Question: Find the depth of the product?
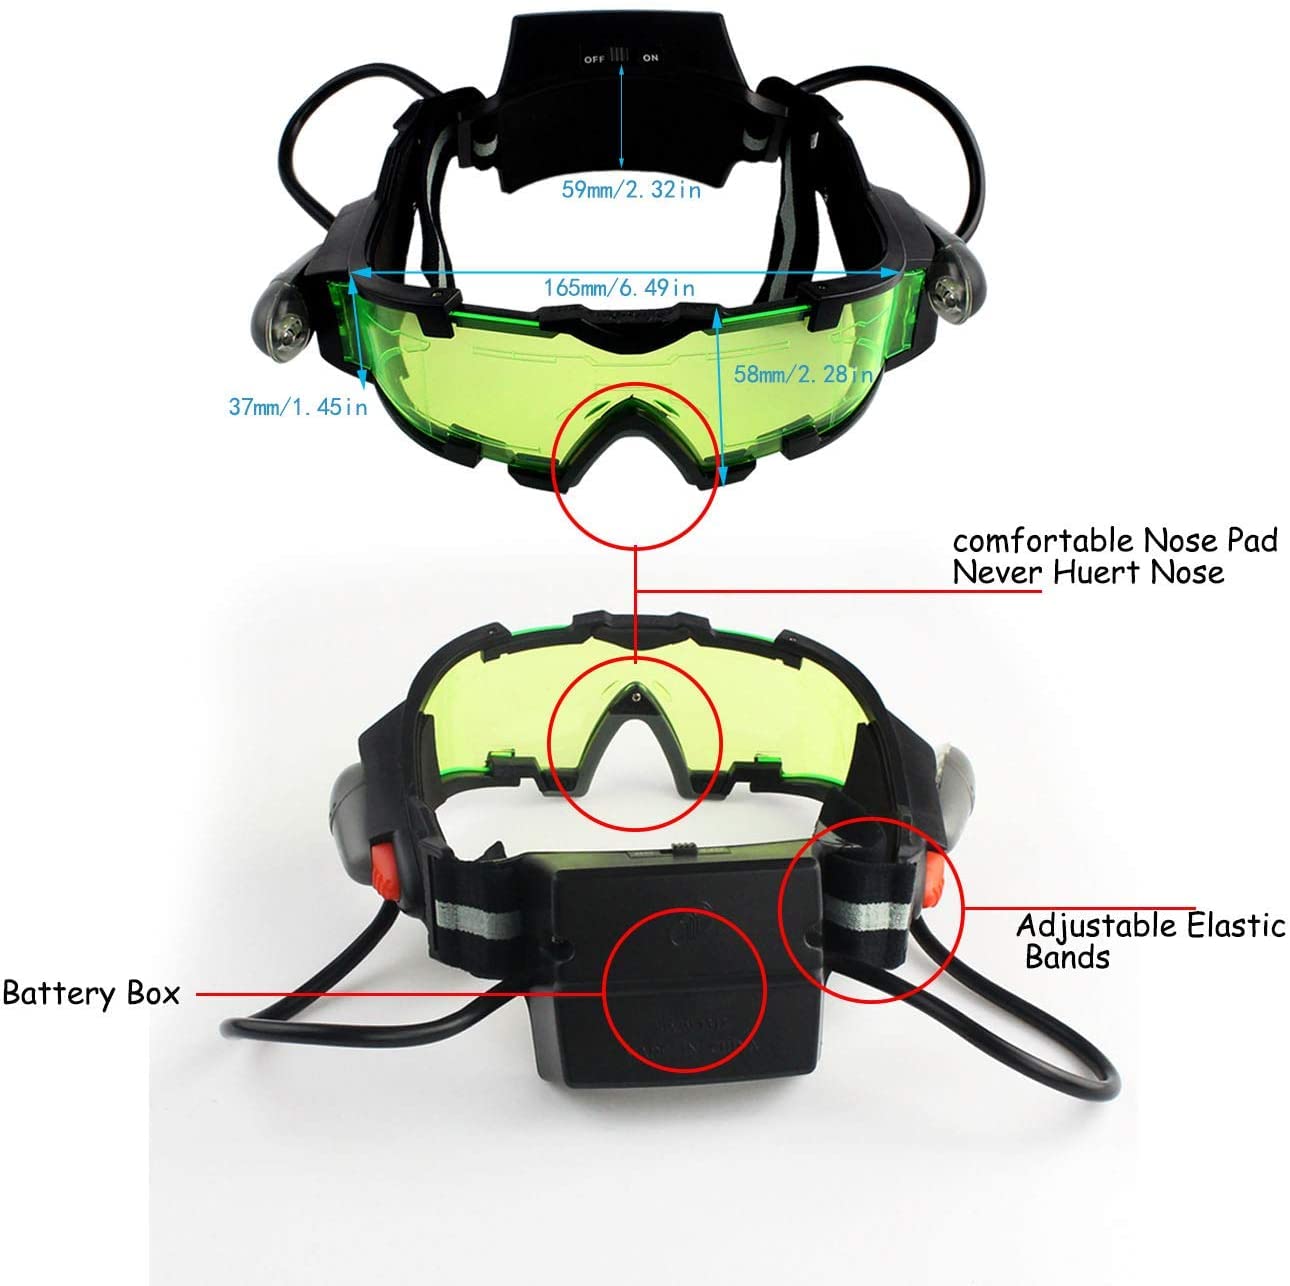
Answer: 58.0 millimetre